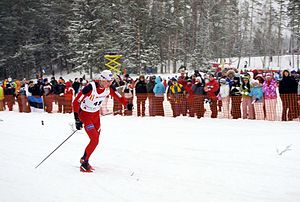
Frode Estil
Frode Estil
Frode Estil er en norsk langrendsløber, der efter landsmændene Bjørn Dæhlie og Vegard Ulvangs dominans i 1990'erne i det nye årtusinde har overtaget rollen som sit lands mest succesfulde langrendsløber. Han står foreløbigt noteret for to OL- og 4 VM guldmedaljer.